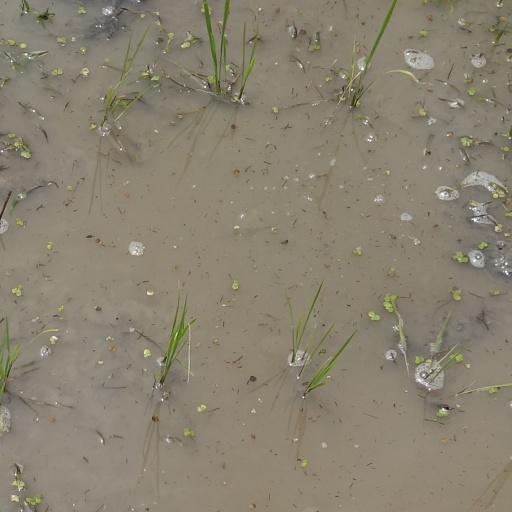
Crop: rice